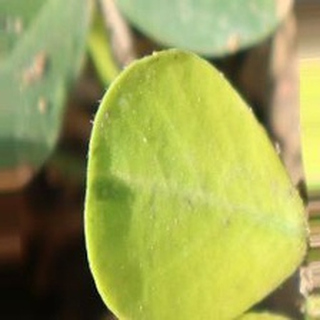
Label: groundnut_nutrition_deficiency